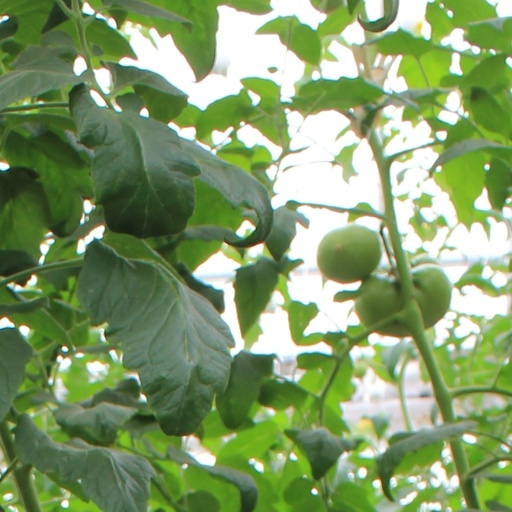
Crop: tomato